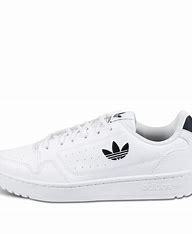
Brand: Adidas
Model: NY 90